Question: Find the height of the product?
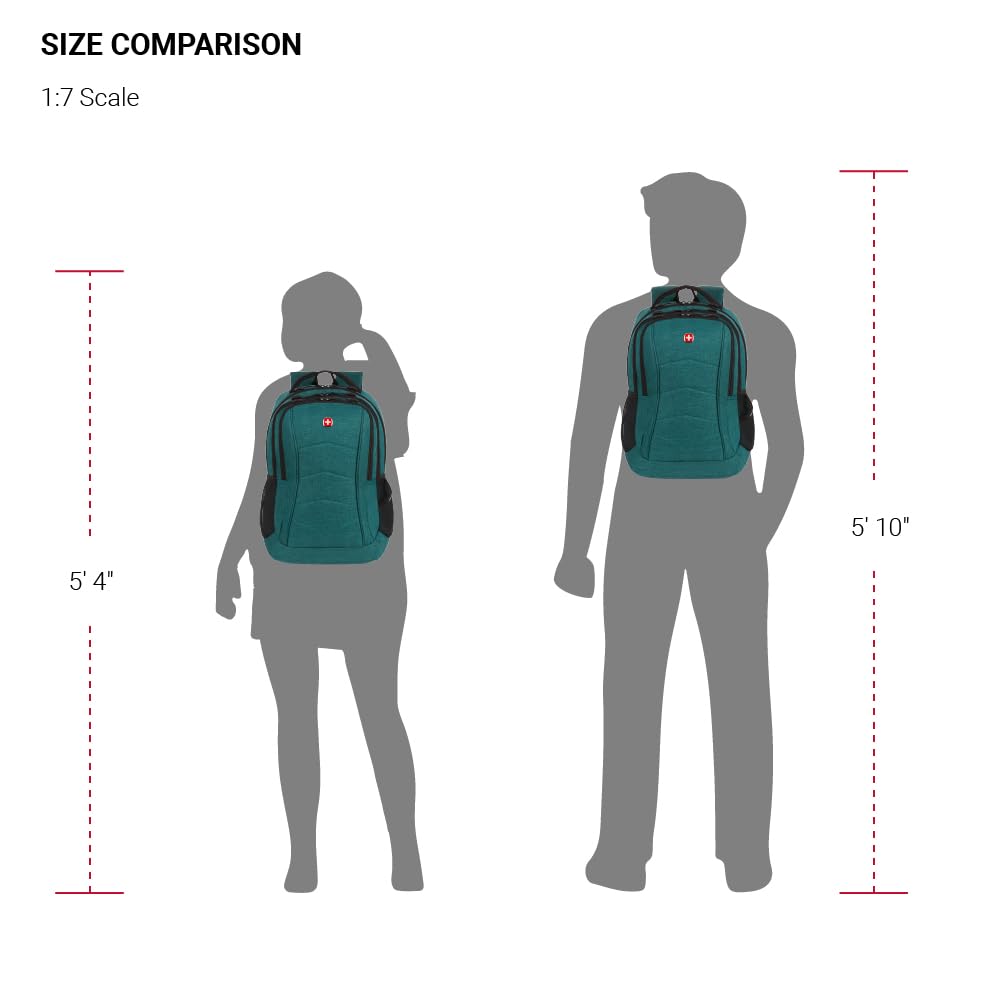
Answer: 10.0 inch